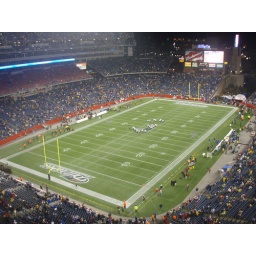
View of the field as we were walking around toward our seats.